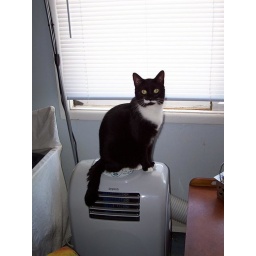
Coolest seat in the house